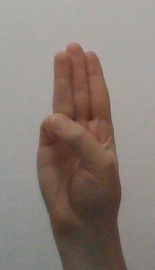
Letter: thaa